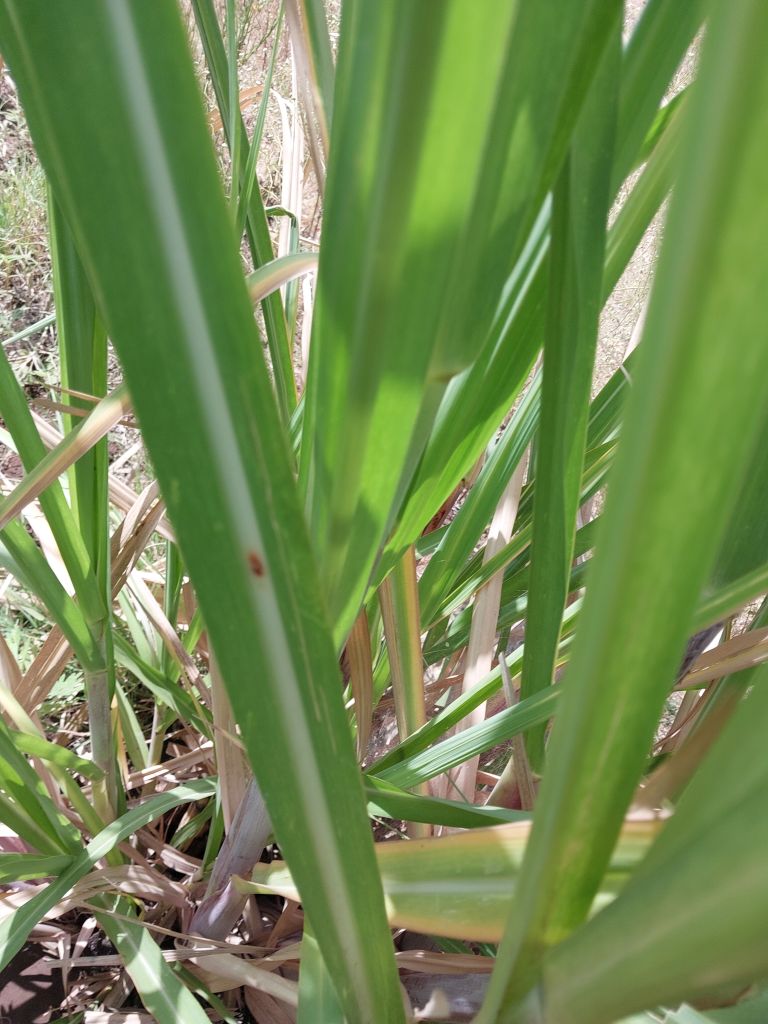
Label: Brown Spot